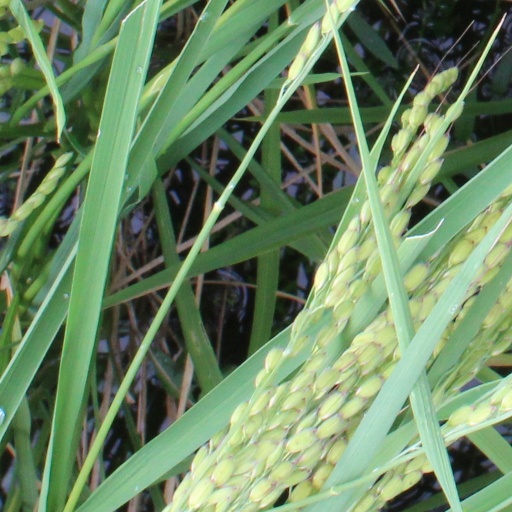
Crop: rice